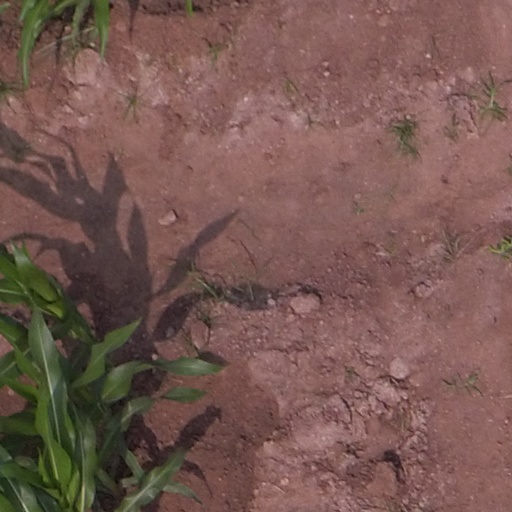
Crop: maize; corn